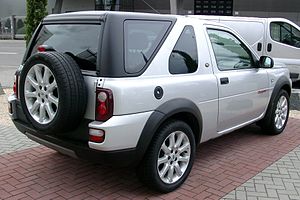
Land Rover Freelander / Freelander (type LN, 1997−2006)
Land Rover Freelander er en kompakt SUV bygget af Land Rover. Modellen kom på markedet i starten af 1998 og blev i to generationer produceret frem til slutningen af 2014. Det sidste facelift fandt sted i august 2012, hvor også kabinen blev modificeret.